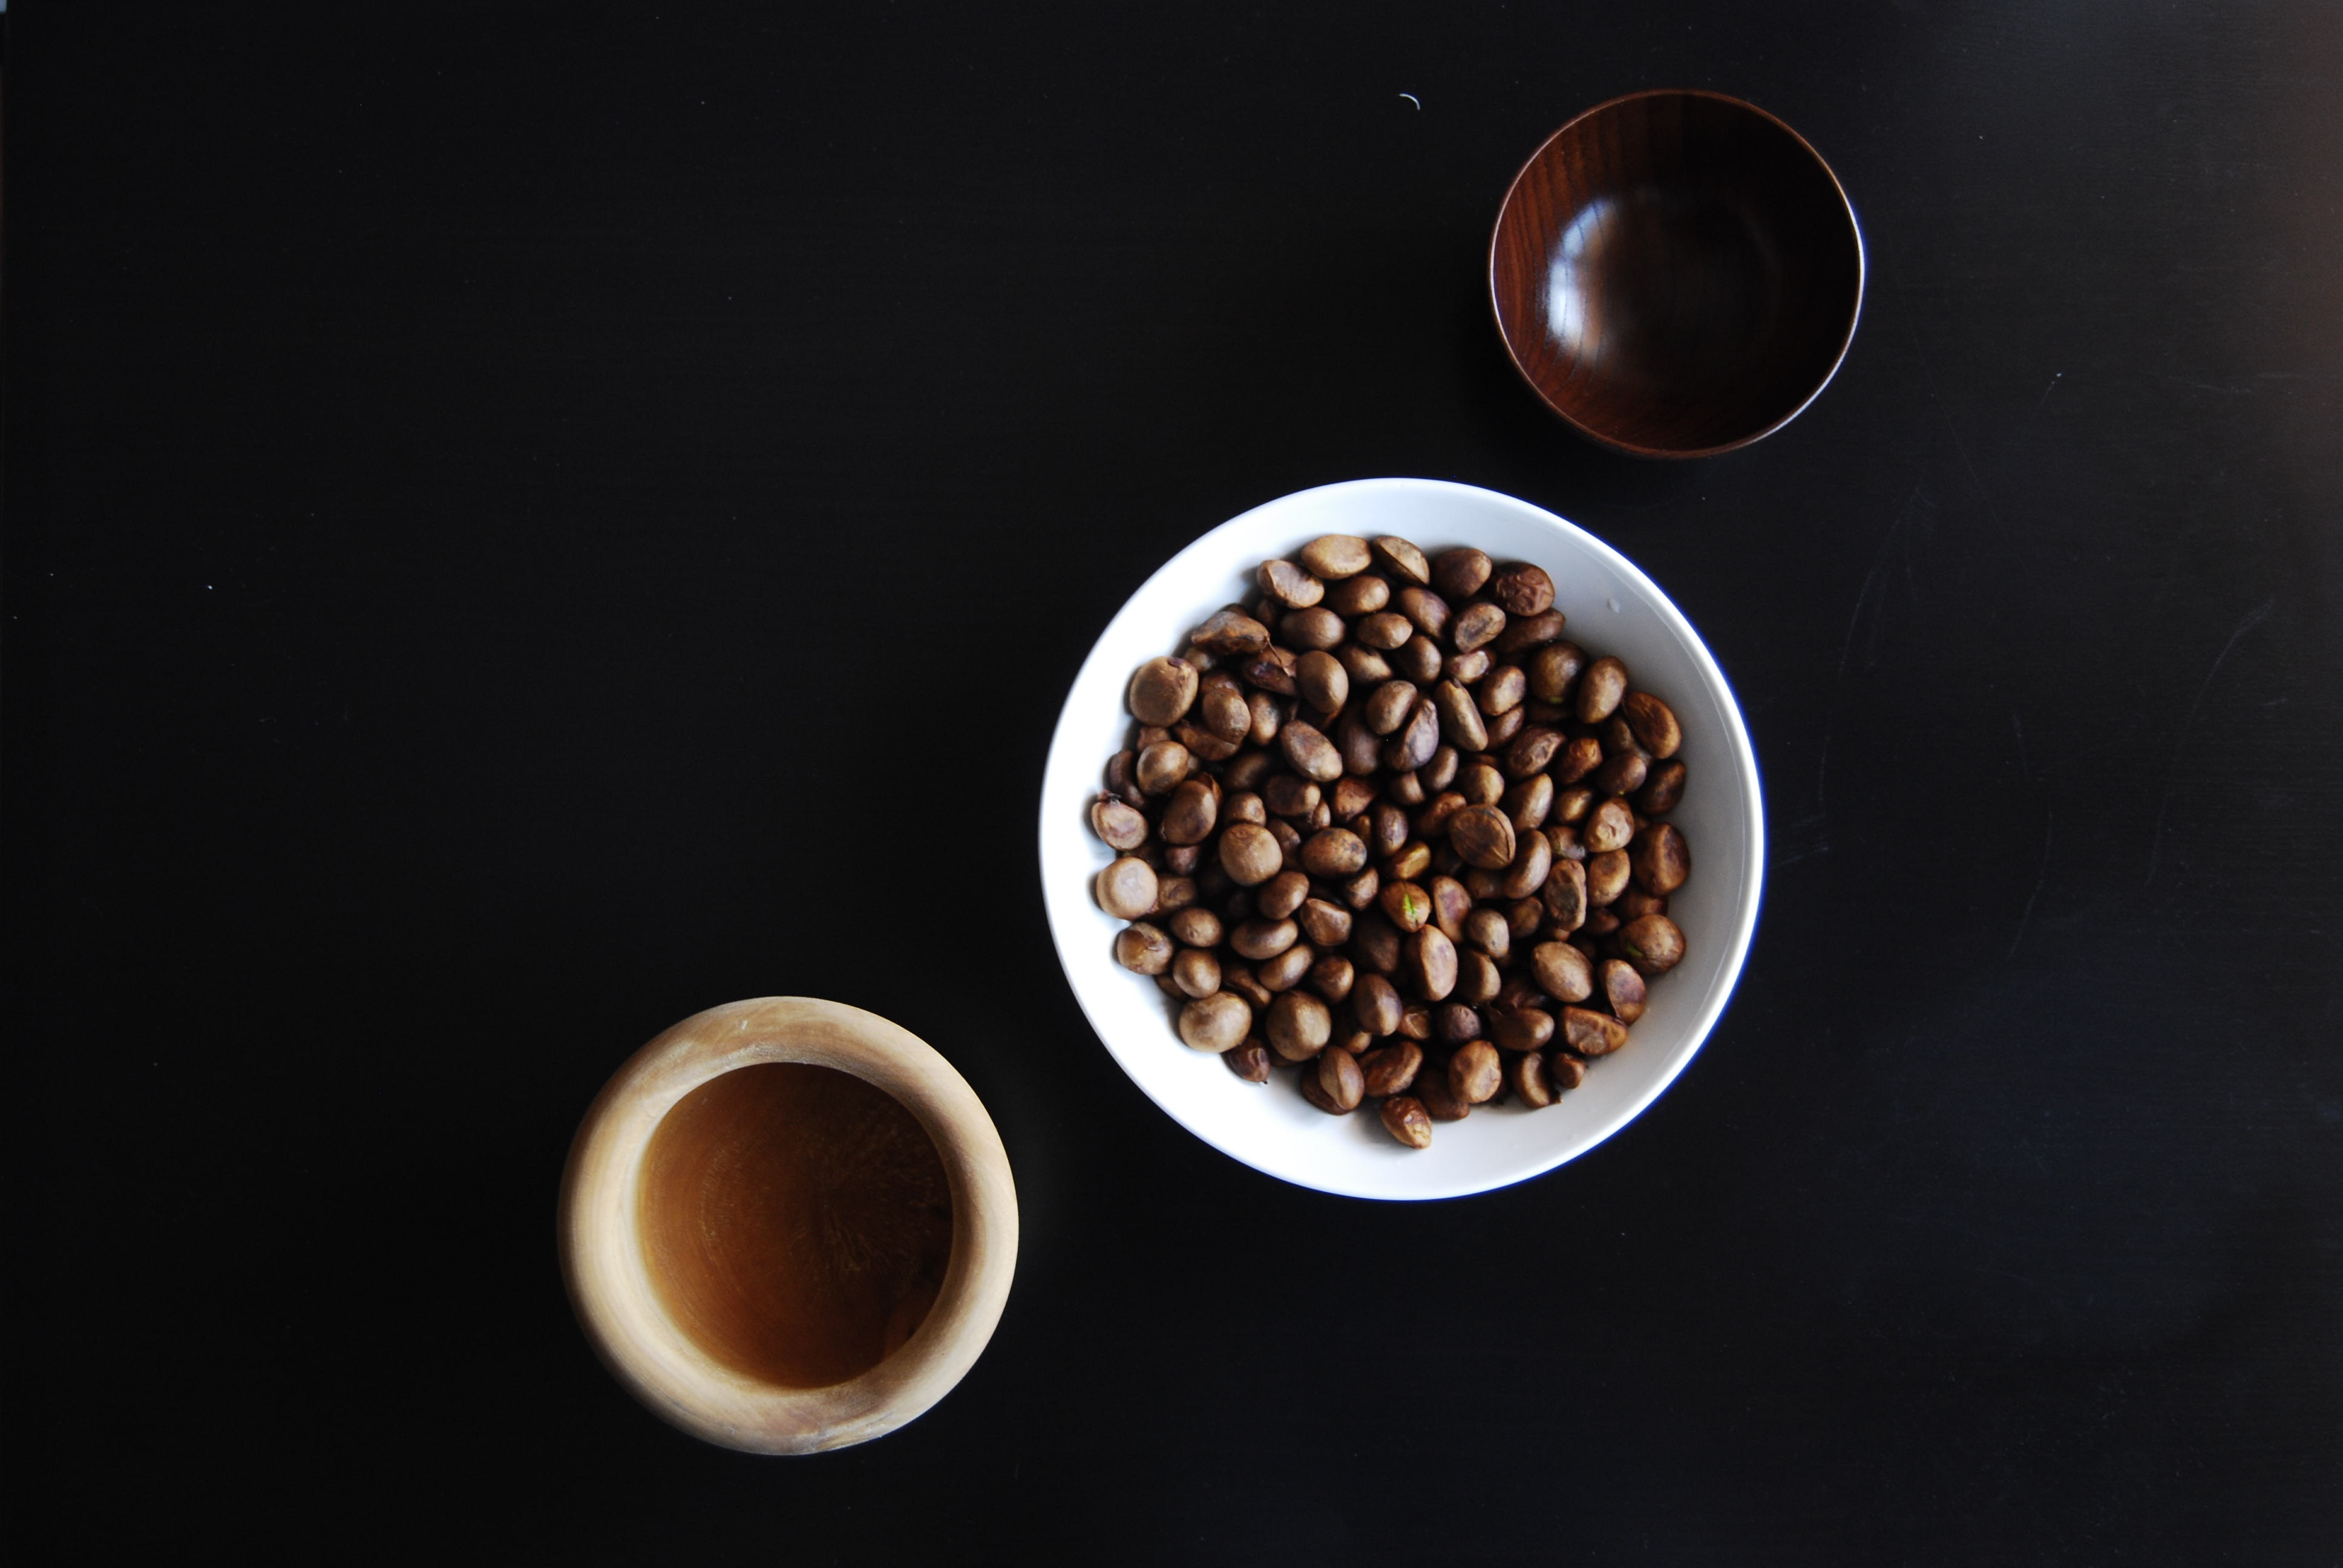
coffee, light, abstract, cup, food, produce, drink, espresso, coffee cup, close up, caffeine, seeds, three, composition, bowls, black background